Mr. Pim Passes By

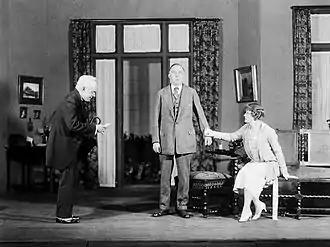
Erskine Sanford, Dudley Digges and Laura Hope Crews in the Theatre Guild's 1921 production of A. A. Milne's "Mr Pim Passes By"

Olivia and George marvel over this new revelation, while Mr Pim regrets having delivered shocking news to the same family twice in one day. George hastily shows a still apologetic Mr Pim out, after which he expresses his relief and joy over Olivia's first husband still having died. Olivia puts a damper on the celebration when she reminds George that she was still technically married to her first husband up until a few days ago, when he was said to have perished by Mr Pim. George, however, has changed his attitude of anxiousness to one of optimism, remarking to Olivia that they can just remarry quietly at the registry office in London the following day.